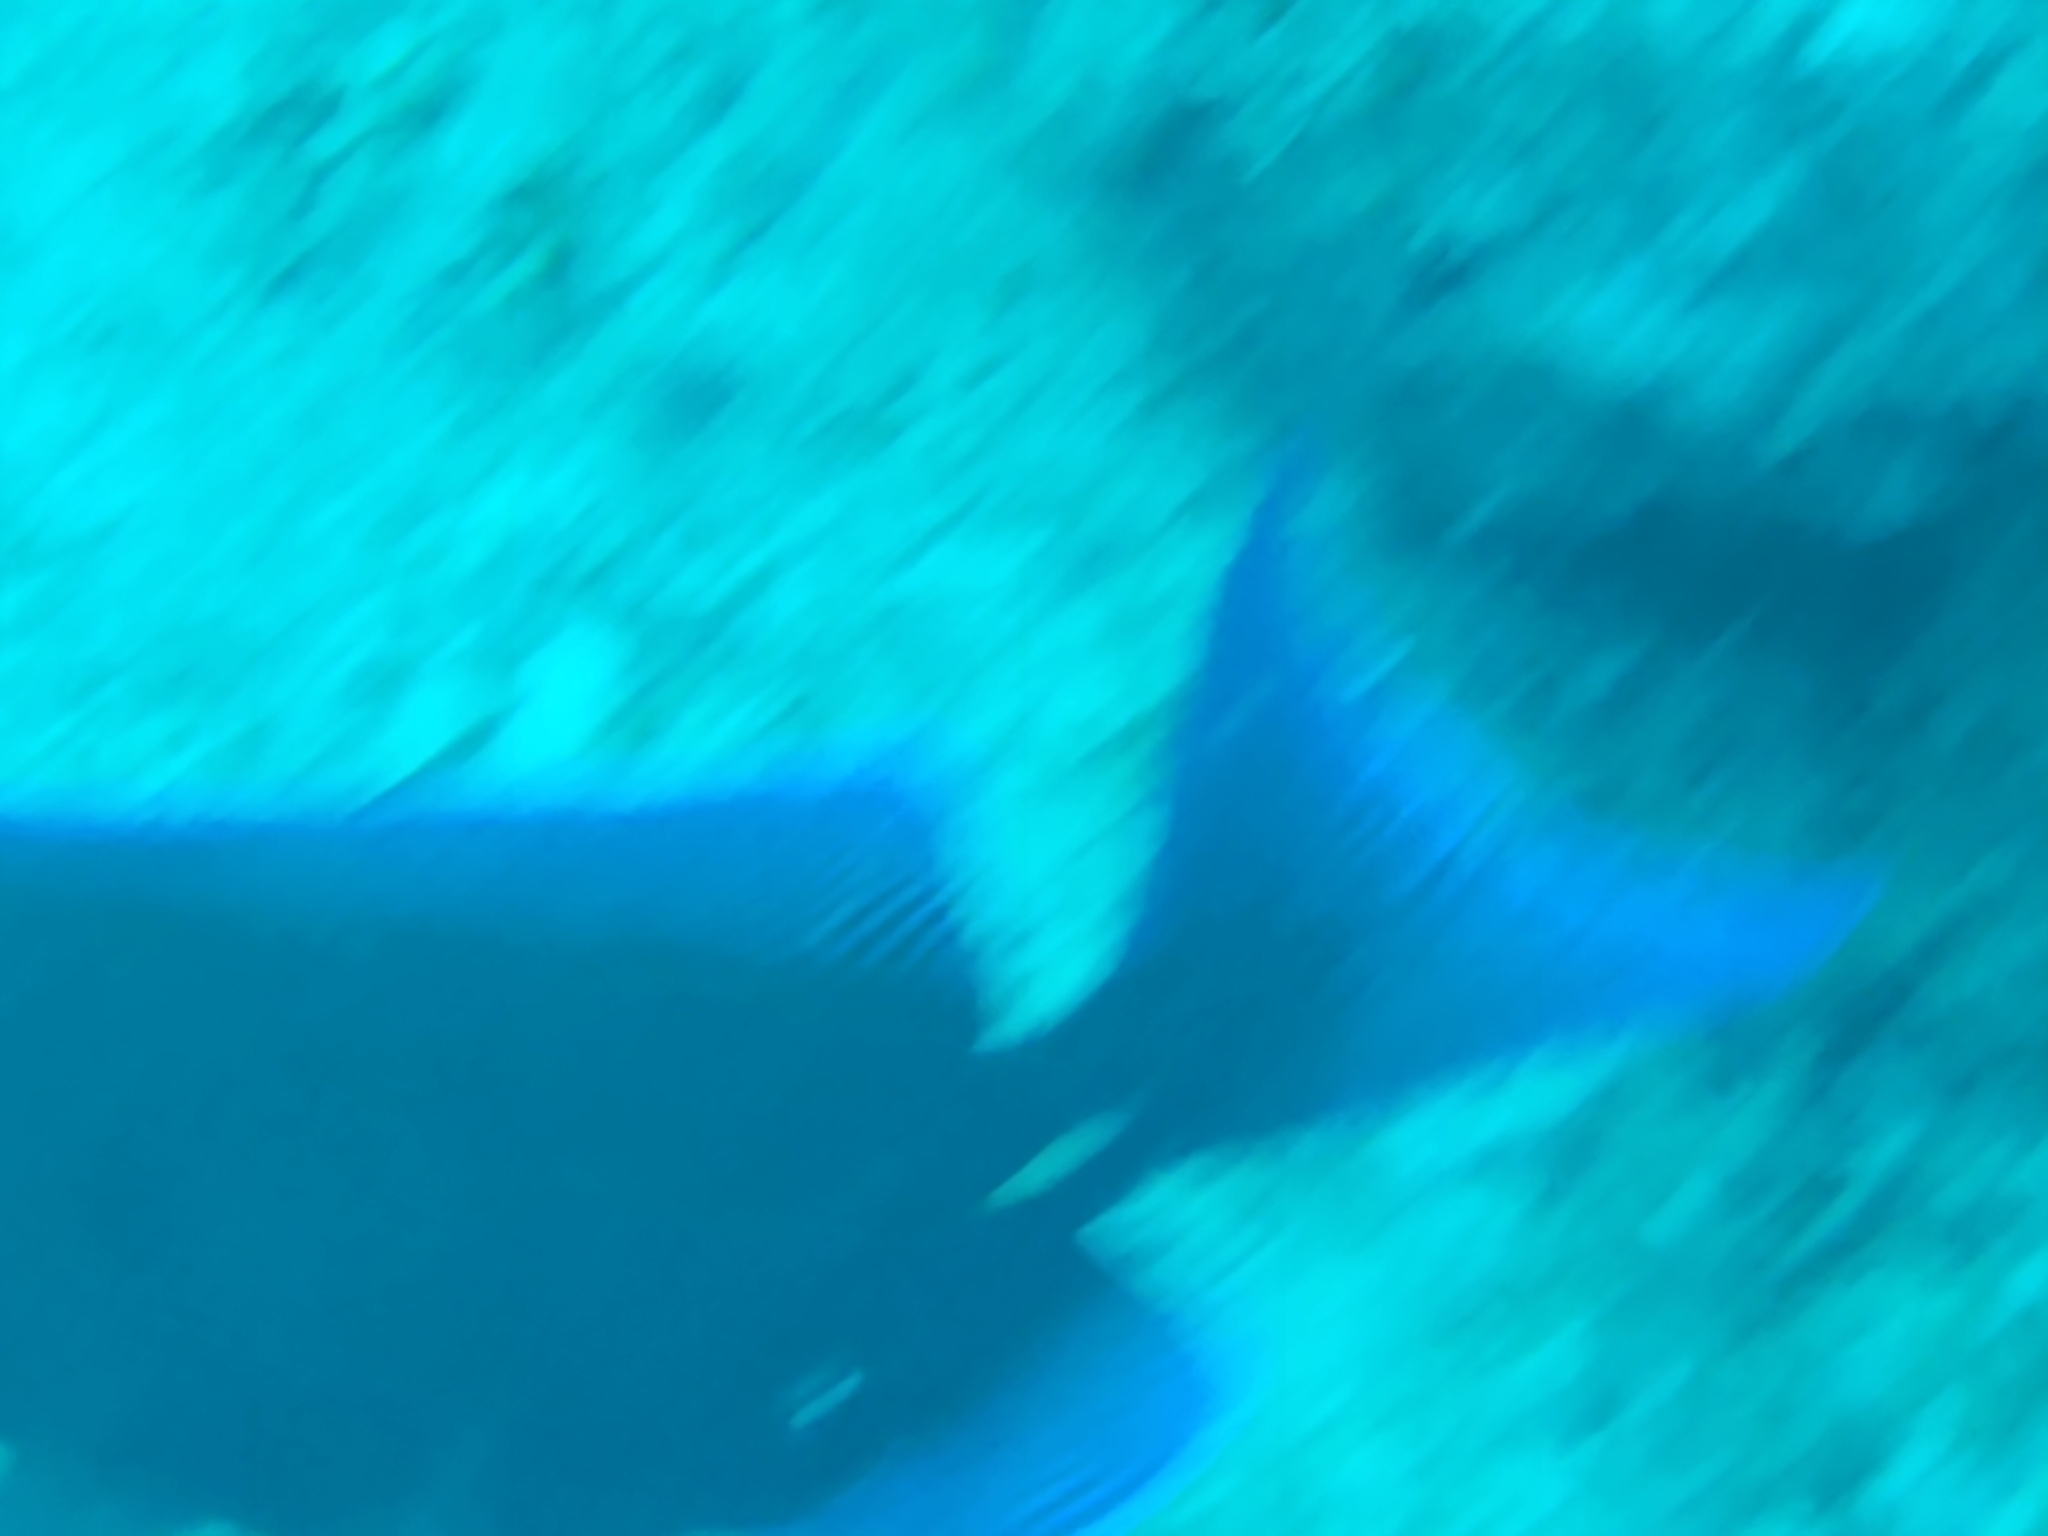
Acanthurus coeruleus (Atlantic Blue Tang)